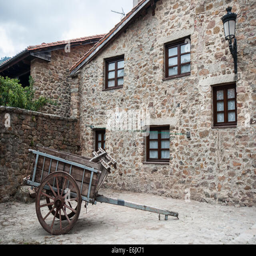
wagon in an old village